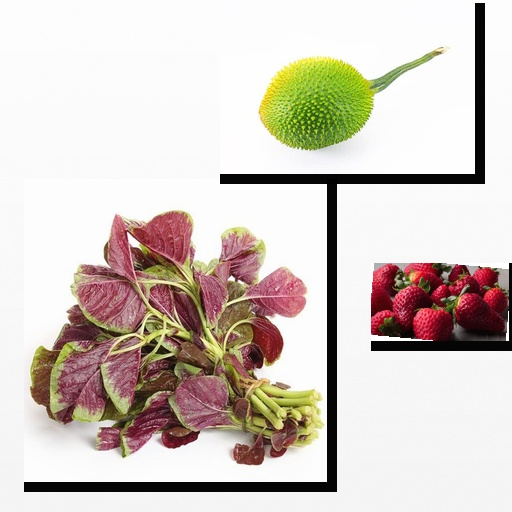
Food items: amaranth, raspberry, spiny_gourd